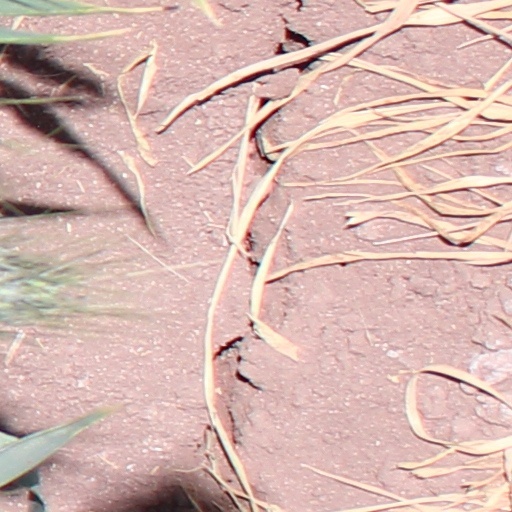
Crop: wheat